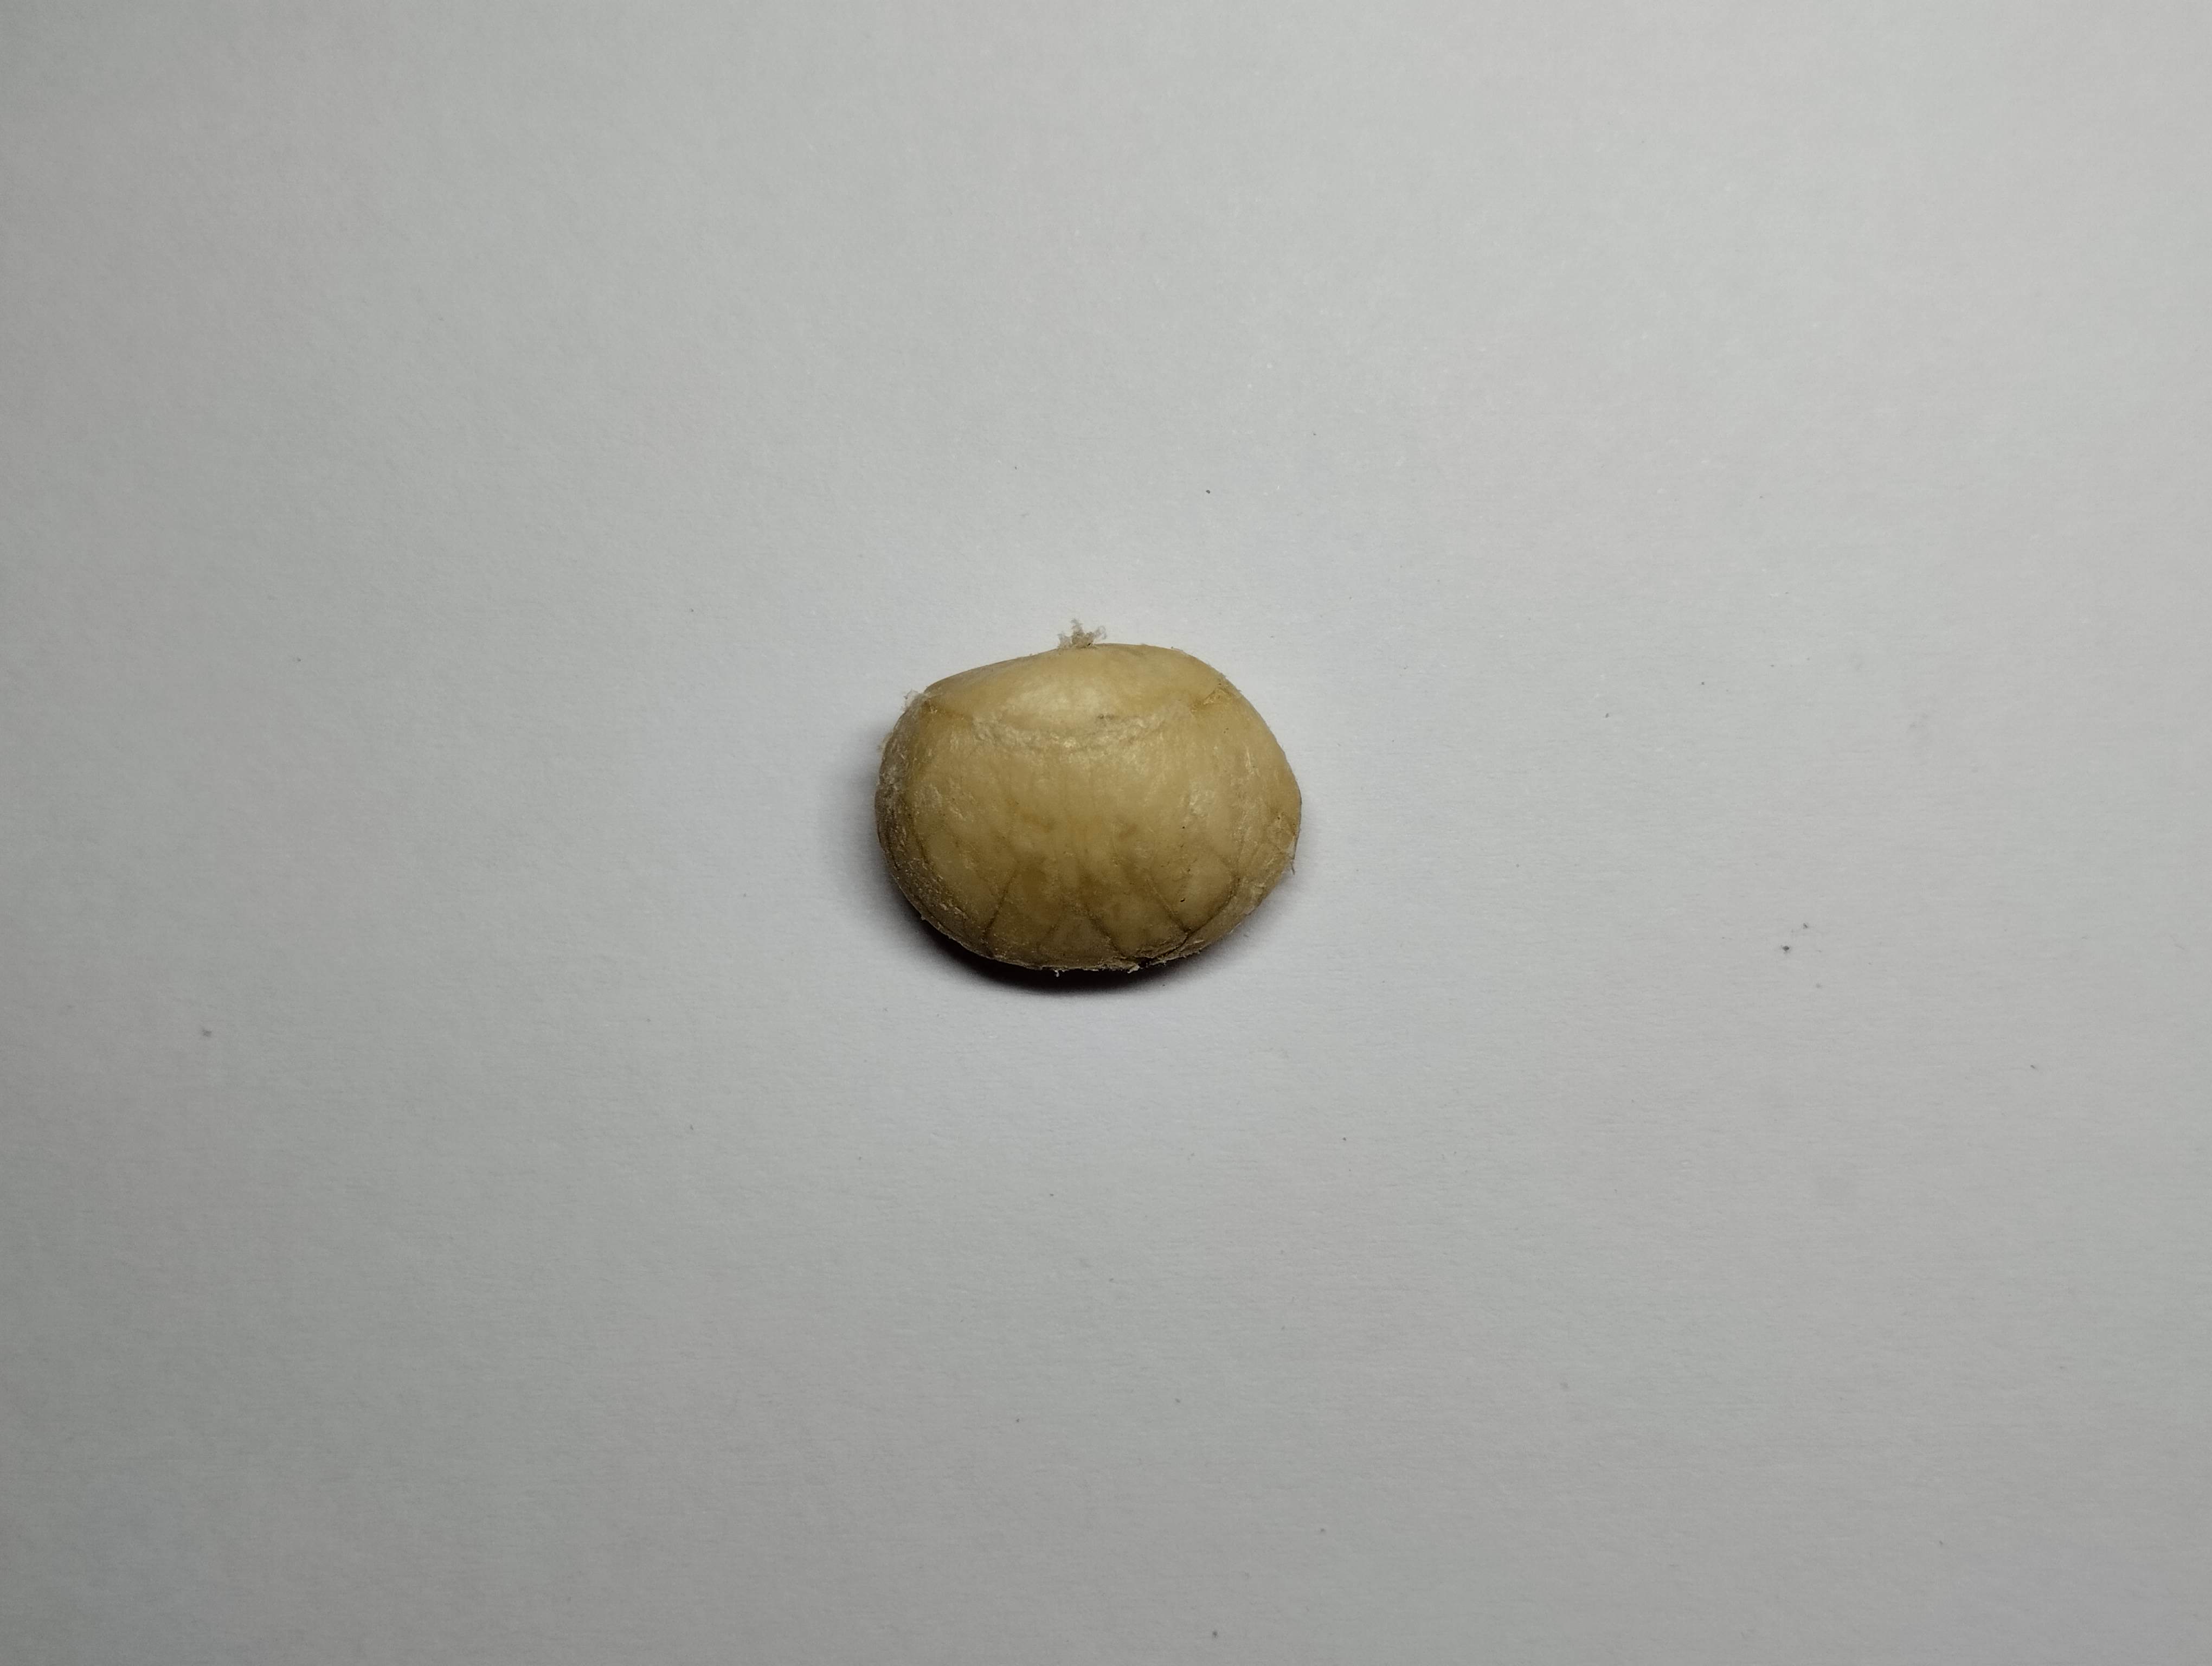
Label: bagus (good seed)